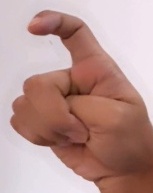
ASL sign: X